Papadam

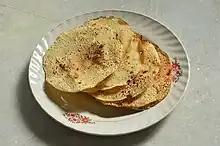
Fire-roasted "papadam"

A papadam (also spelled poppadom, among other variants), also known as papad, is a snack that originated in the Indian subcontinent. Dough of black gram bean flour is either deep fried or cooked with dry heat (flipped over an open flame) until crunchy. Other flours made from lentils, chickpeas, rice, tapioca, millet or potato are also used. Papadam is typically served as an accompaniment to a meal in India, Pakistan, Bangladesh, Nepal, Sri Lanka and the Caribbean or as an appetizer, often with a dip such as chutneys, or toppings such as chopped onions and chili peppers, or it may be used as an ingredient in curries.